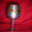
Label: cup